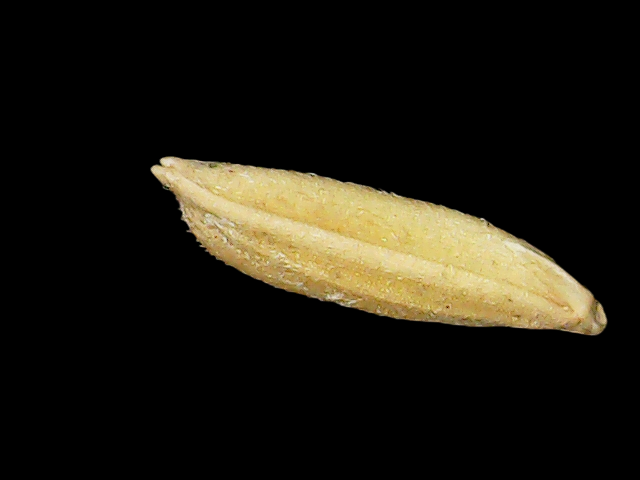
Rice variety: Binadhan21